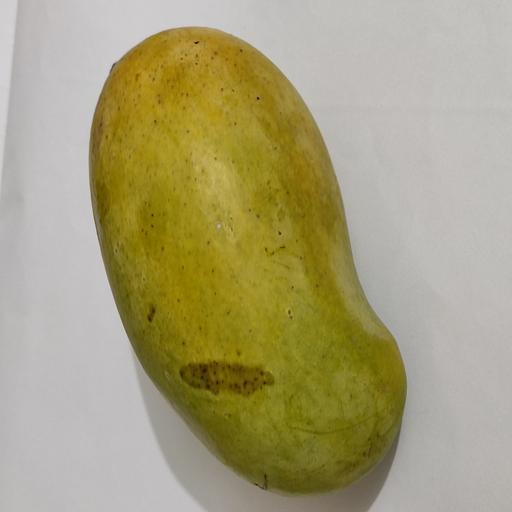
Crop type: Mango_Amrapali